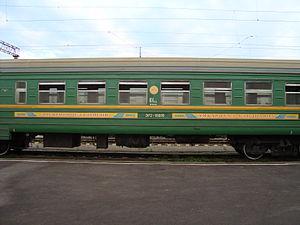
Le train banlieue un Nom de Hambartsum Kandilyan. Route suivants: Armavir - Erevan. Électrique située à Armavir, Arménie.